George Leber House

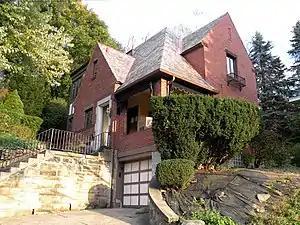

George Leber House, located at 132 East Crafton Avenue in Crafton, Pennsylvania, was built in 1938. This Tudor Revival style house was added to the List of Pittsburgh History and Landmarks Foundation Historic Landmarks in 2003.